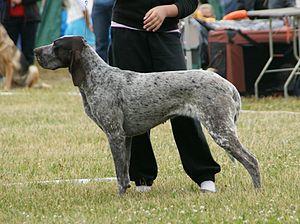
Le perdiguero de Burgos, littéralement « retriever de Burgos », également appelé braque de Burgos ou perdiguero est une race de chien originaire d'Espagne. C'est un braque de grande taille, de type médioligne, utilisé comme chien d'arrêt pour le petit gibier à poil et à plume.